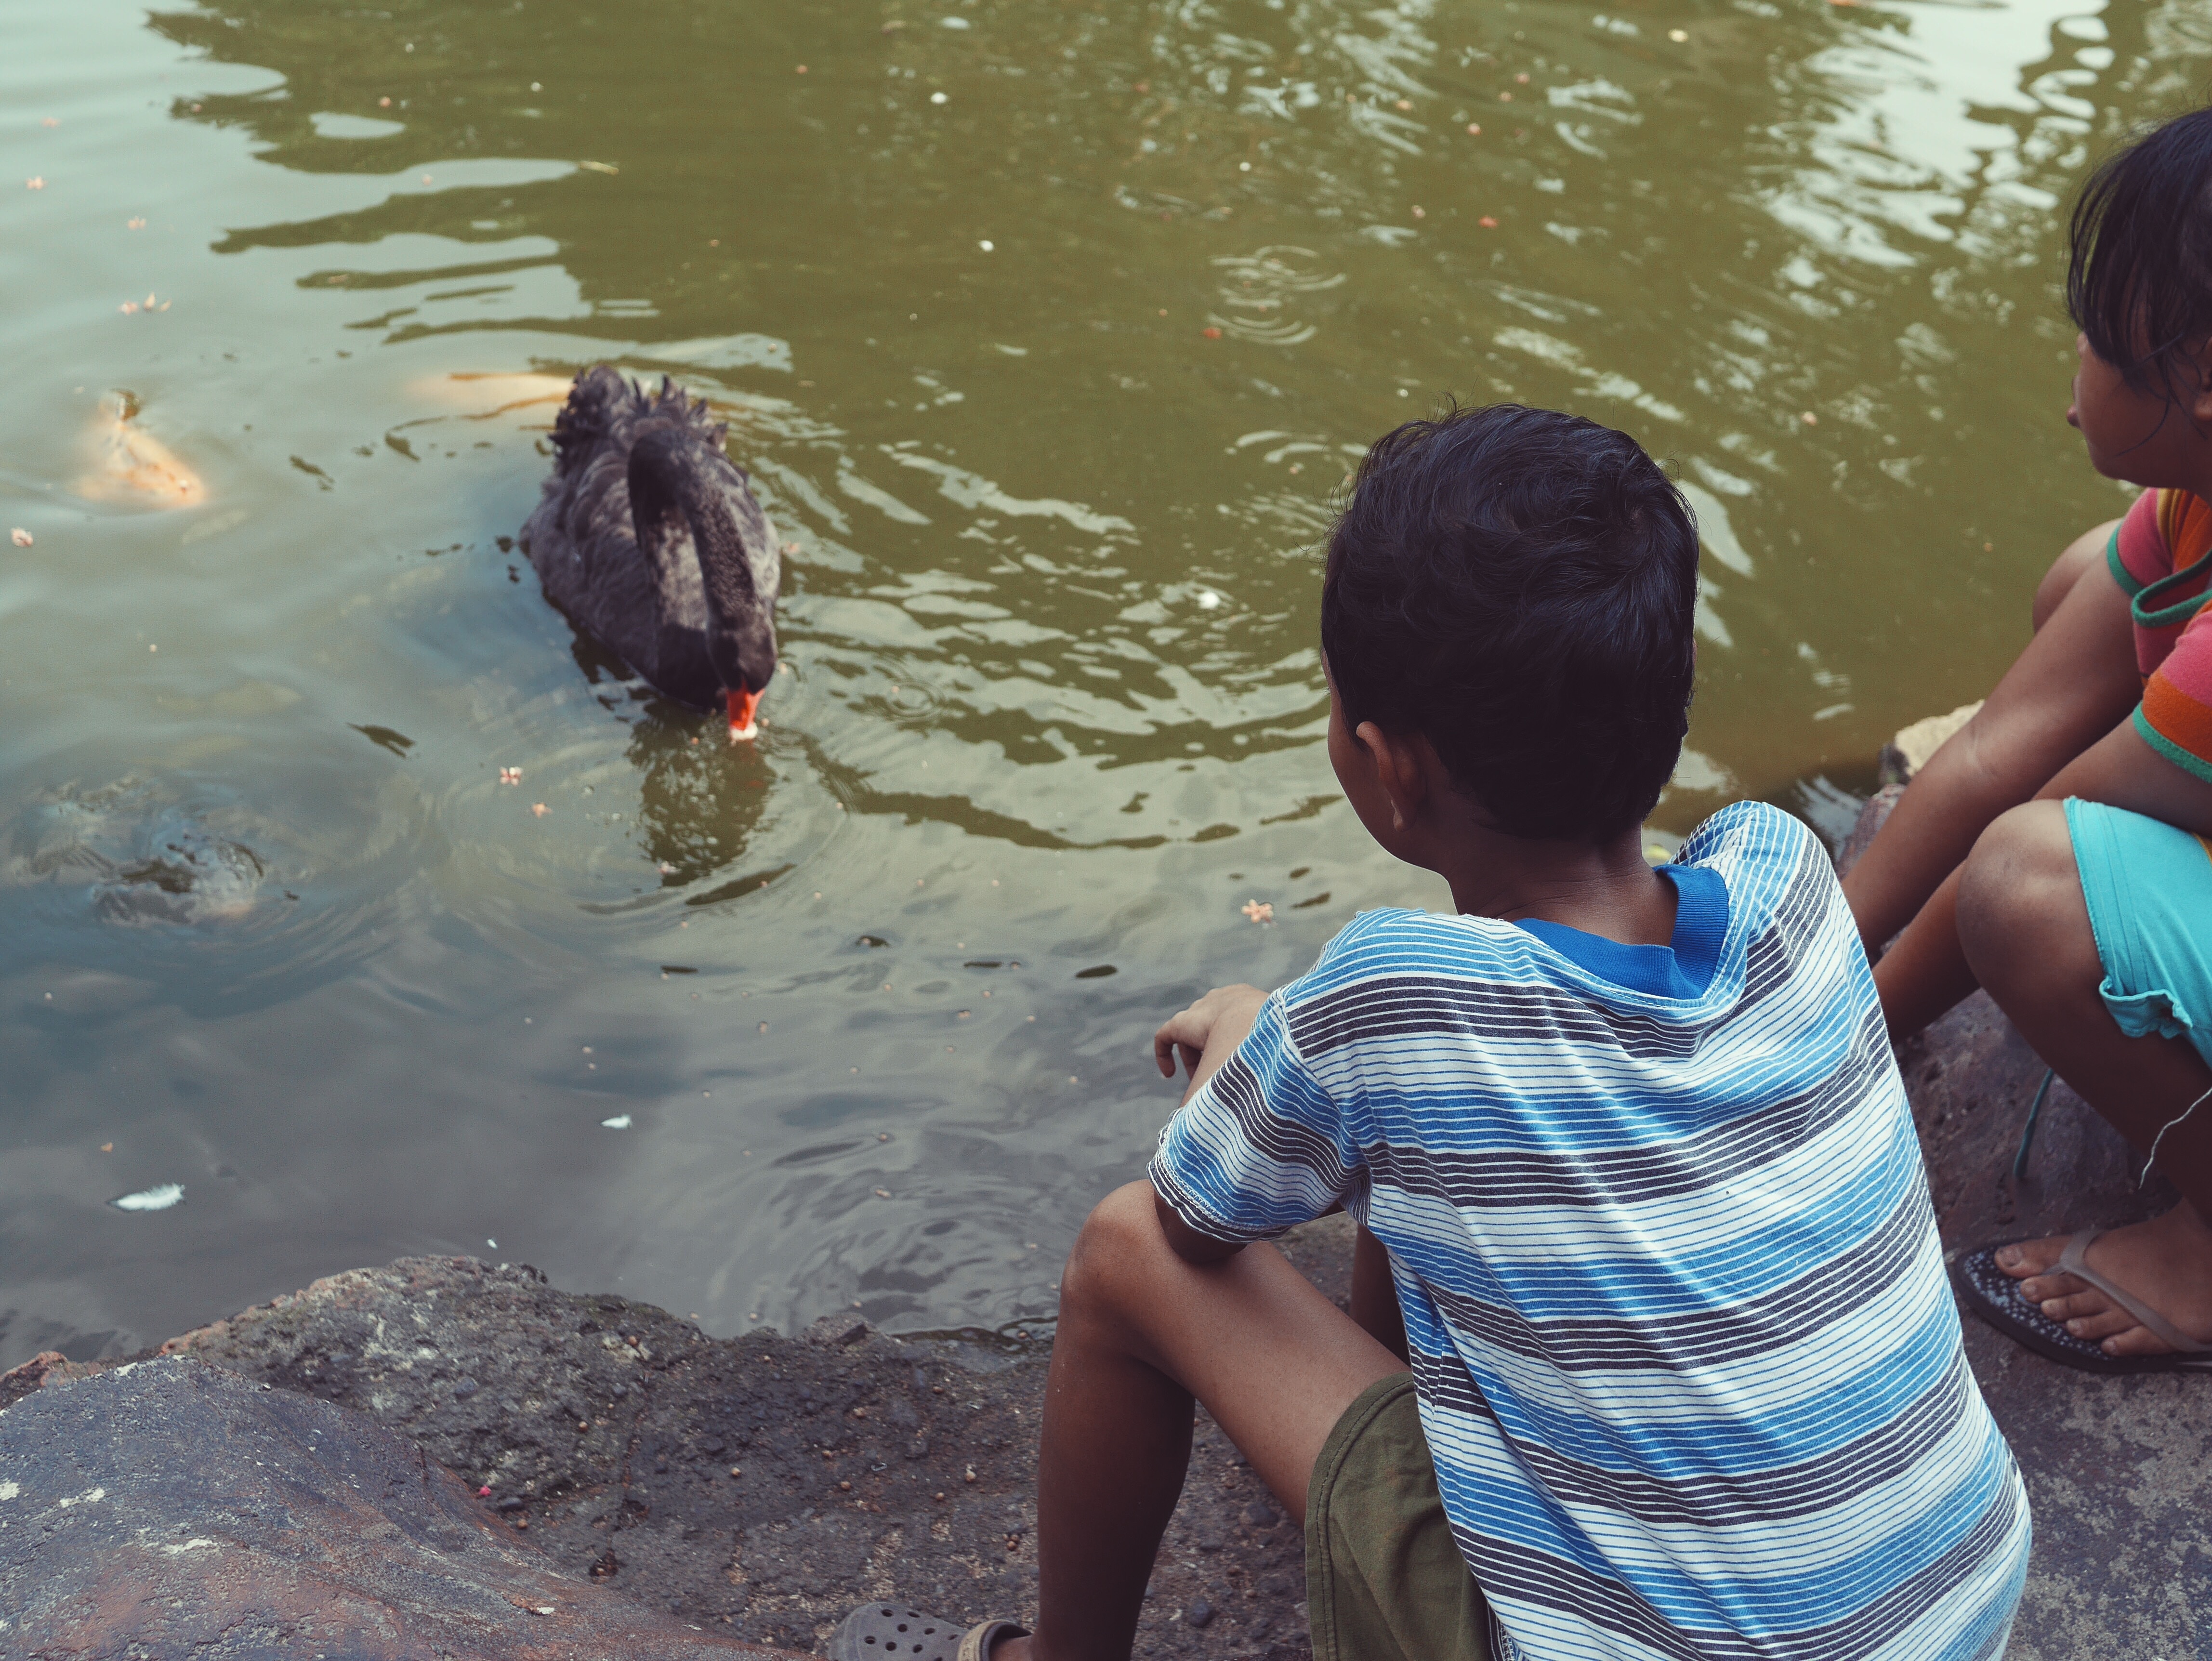
sea, water, people, vacation, child